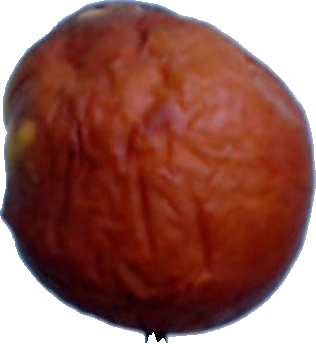
Label: apple_rotten_1